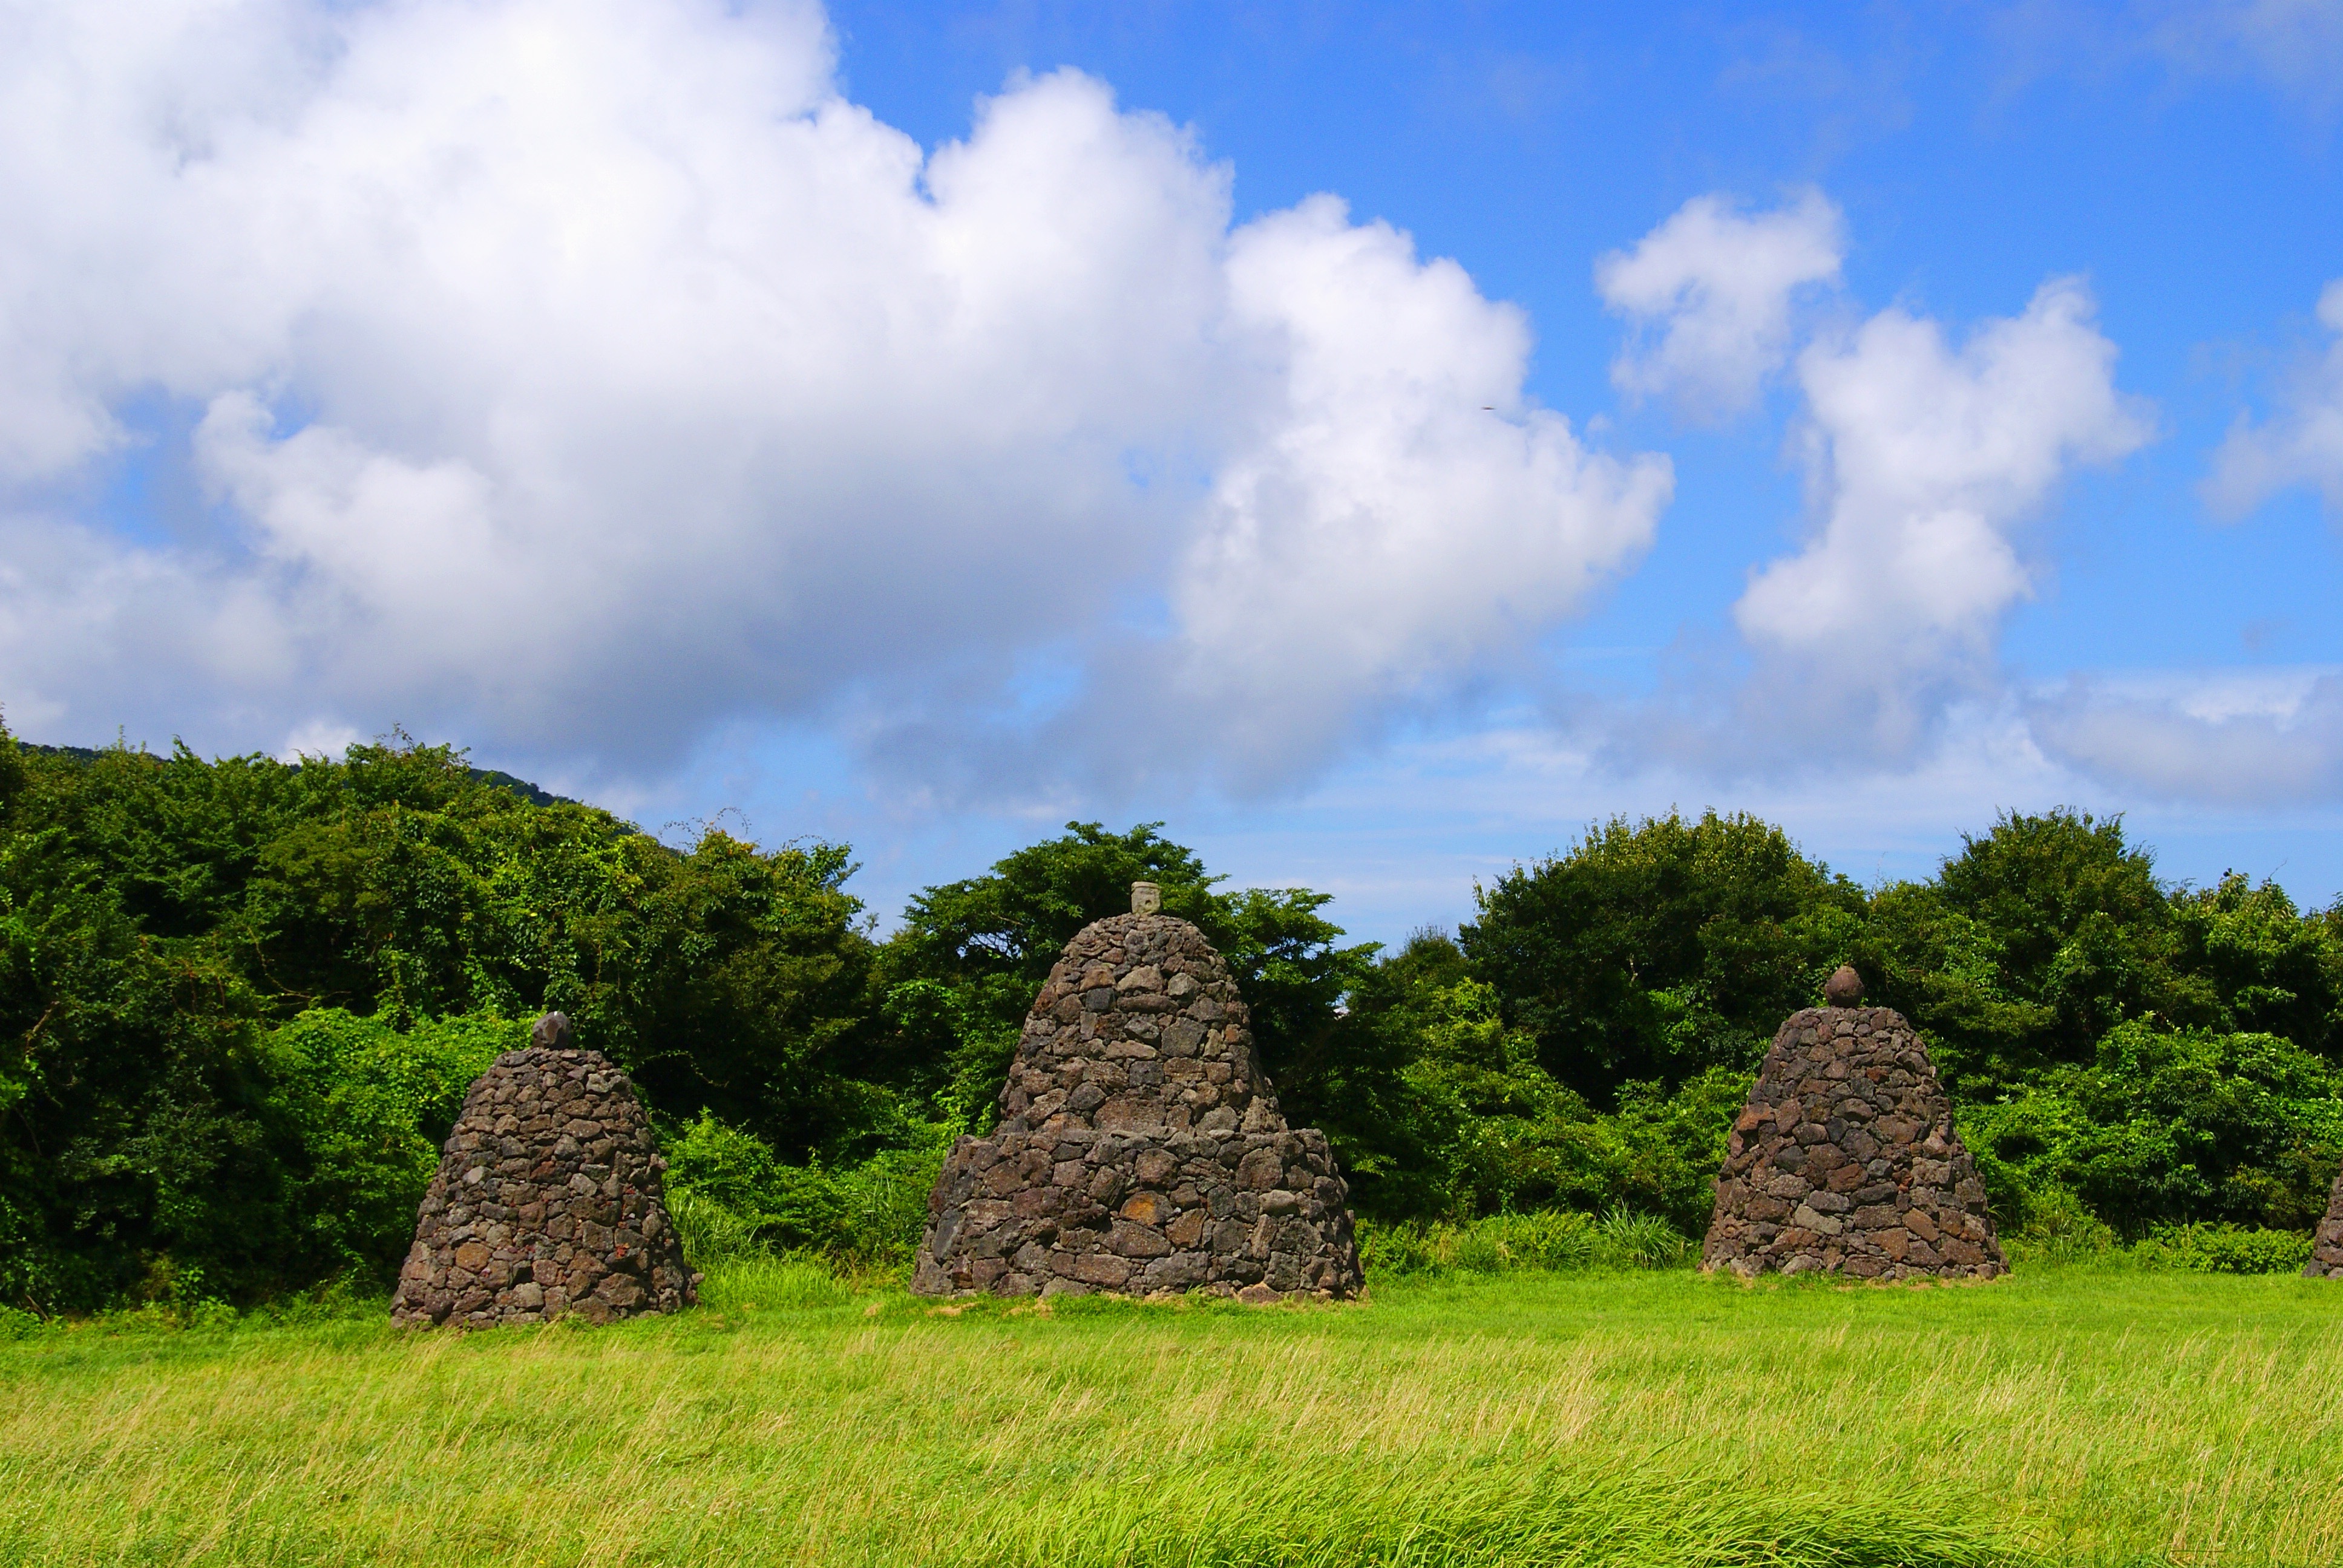
landscape, tree, nature, grass, cloud, plant, sky, field, lawn, meadow, hill, flower, green, agriculture, ruins, habitat, ecosystem, k, rural area, klitschko, whether or not, natural environment, woody plant